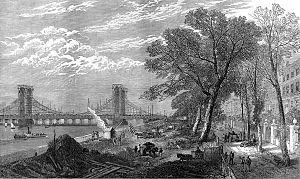
L'Albert Bridge est un pont routier sur la Tamise qui relie Chelsea au nord à Battersea au sud. Conçu et construit par Rowland Mason Ordish en 1873 comme un pont à haubans modifié par le système Ordish-Lefeuvre, il s'est avéré structurellement peu solide. Entre 1884 et 1887, Joseph Bazalgette a donc intégré certains éléments de conception d'un pont suspendu. En 1973, le Conseil du Grand Londres a ajouté deux piles en béton, ce qui a transformé la travée centrale en un simple pont à poutres. En conséquence, le pont est aujourd'hui un hybride inhabituel de trois styles de conception différents. Il s'agit d'un bâtiment classé Grade II* du patrimoine anglais.